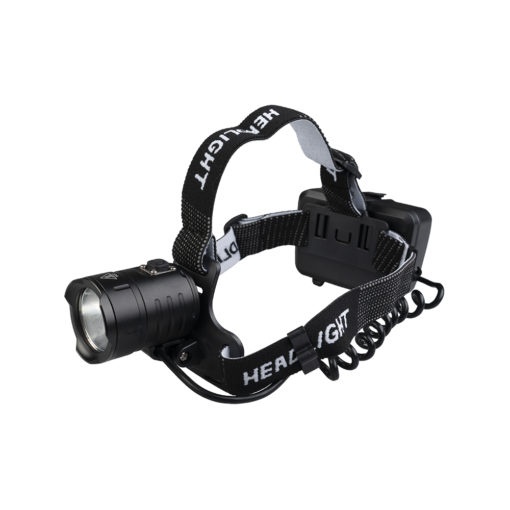
Auto Choice 10W 1500 Lumen Head Torch | PMHL10
The Auto Choice 10W Head Lamp is great for a range of uses. This unit allows the user to keep working in dark, confined spaces, such as under a car, whilst keeping your hands free. The unit is also great for recreational uses, such as late night dog walkers. Featuring a bright 1500 lumen 10W P70 LED, with three working modes, 100% and 50% power, as well as strobe. With a 4 hour working time, and fully recharged in 6 hours with the supplied USB cable. Additionally, the unit only weighs in at 250g, making it easy to wear for extended periods of time! x1 Bright 10W P70 LED 1500 Lumen 3 Working Modes x3 2000mAh 18650 batteries 4 hour work time 6 hour recharge time 250g weight
Brand: motorcommercialparts
Category: Hardware > Tools > Flashlights & Headlamps